Final Fantasy VII Remake

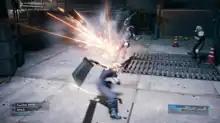
While role-playing elements are still present in the gameplay similar to the original game, "Remake" uses a fast-paced real-time combat, as seen in this fight against two soldiers.

"Final Fantasy VII Remake" is the first in a planned series of games remaking the 1997 PlayStation game "Final Fantasy VII". It covers the first section of the original game, set in the metropolis Midgar.